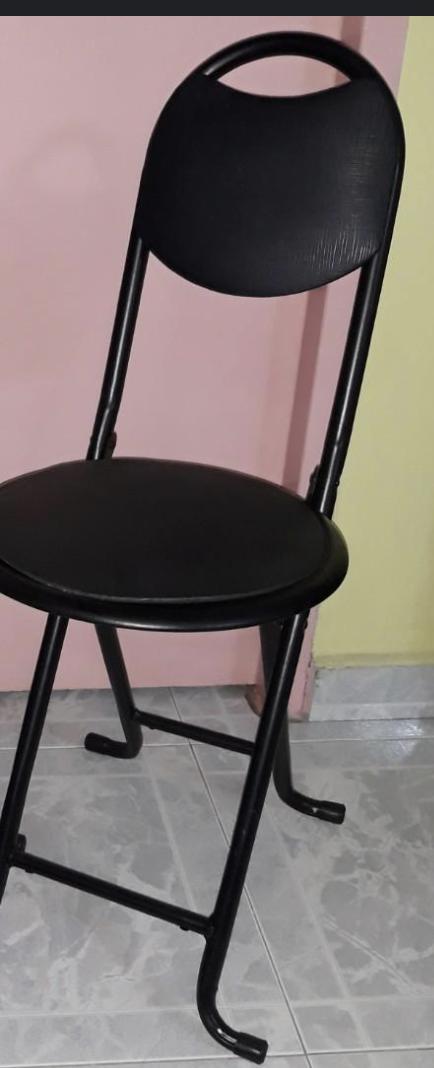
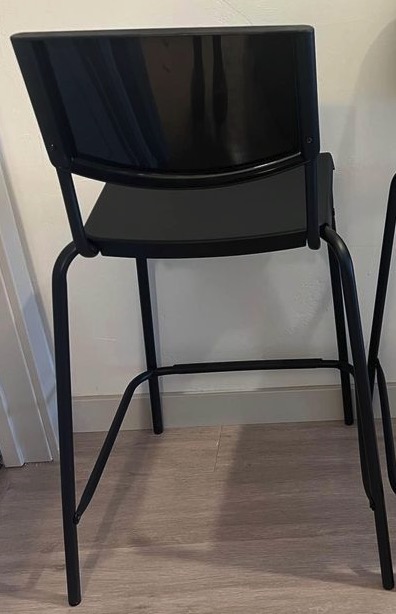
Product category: stool
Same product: no